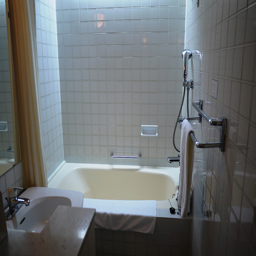
A white bath tub sitting next to a tiled wall.
this bathroom has all white tile walls and a white tub
A white tiled bathroom with a sink and bathtub and towel rack.
A bathroom with a white tub and white ceramic tile with a white sink.
A bathroom area with a sink, shower and a tiled wall.